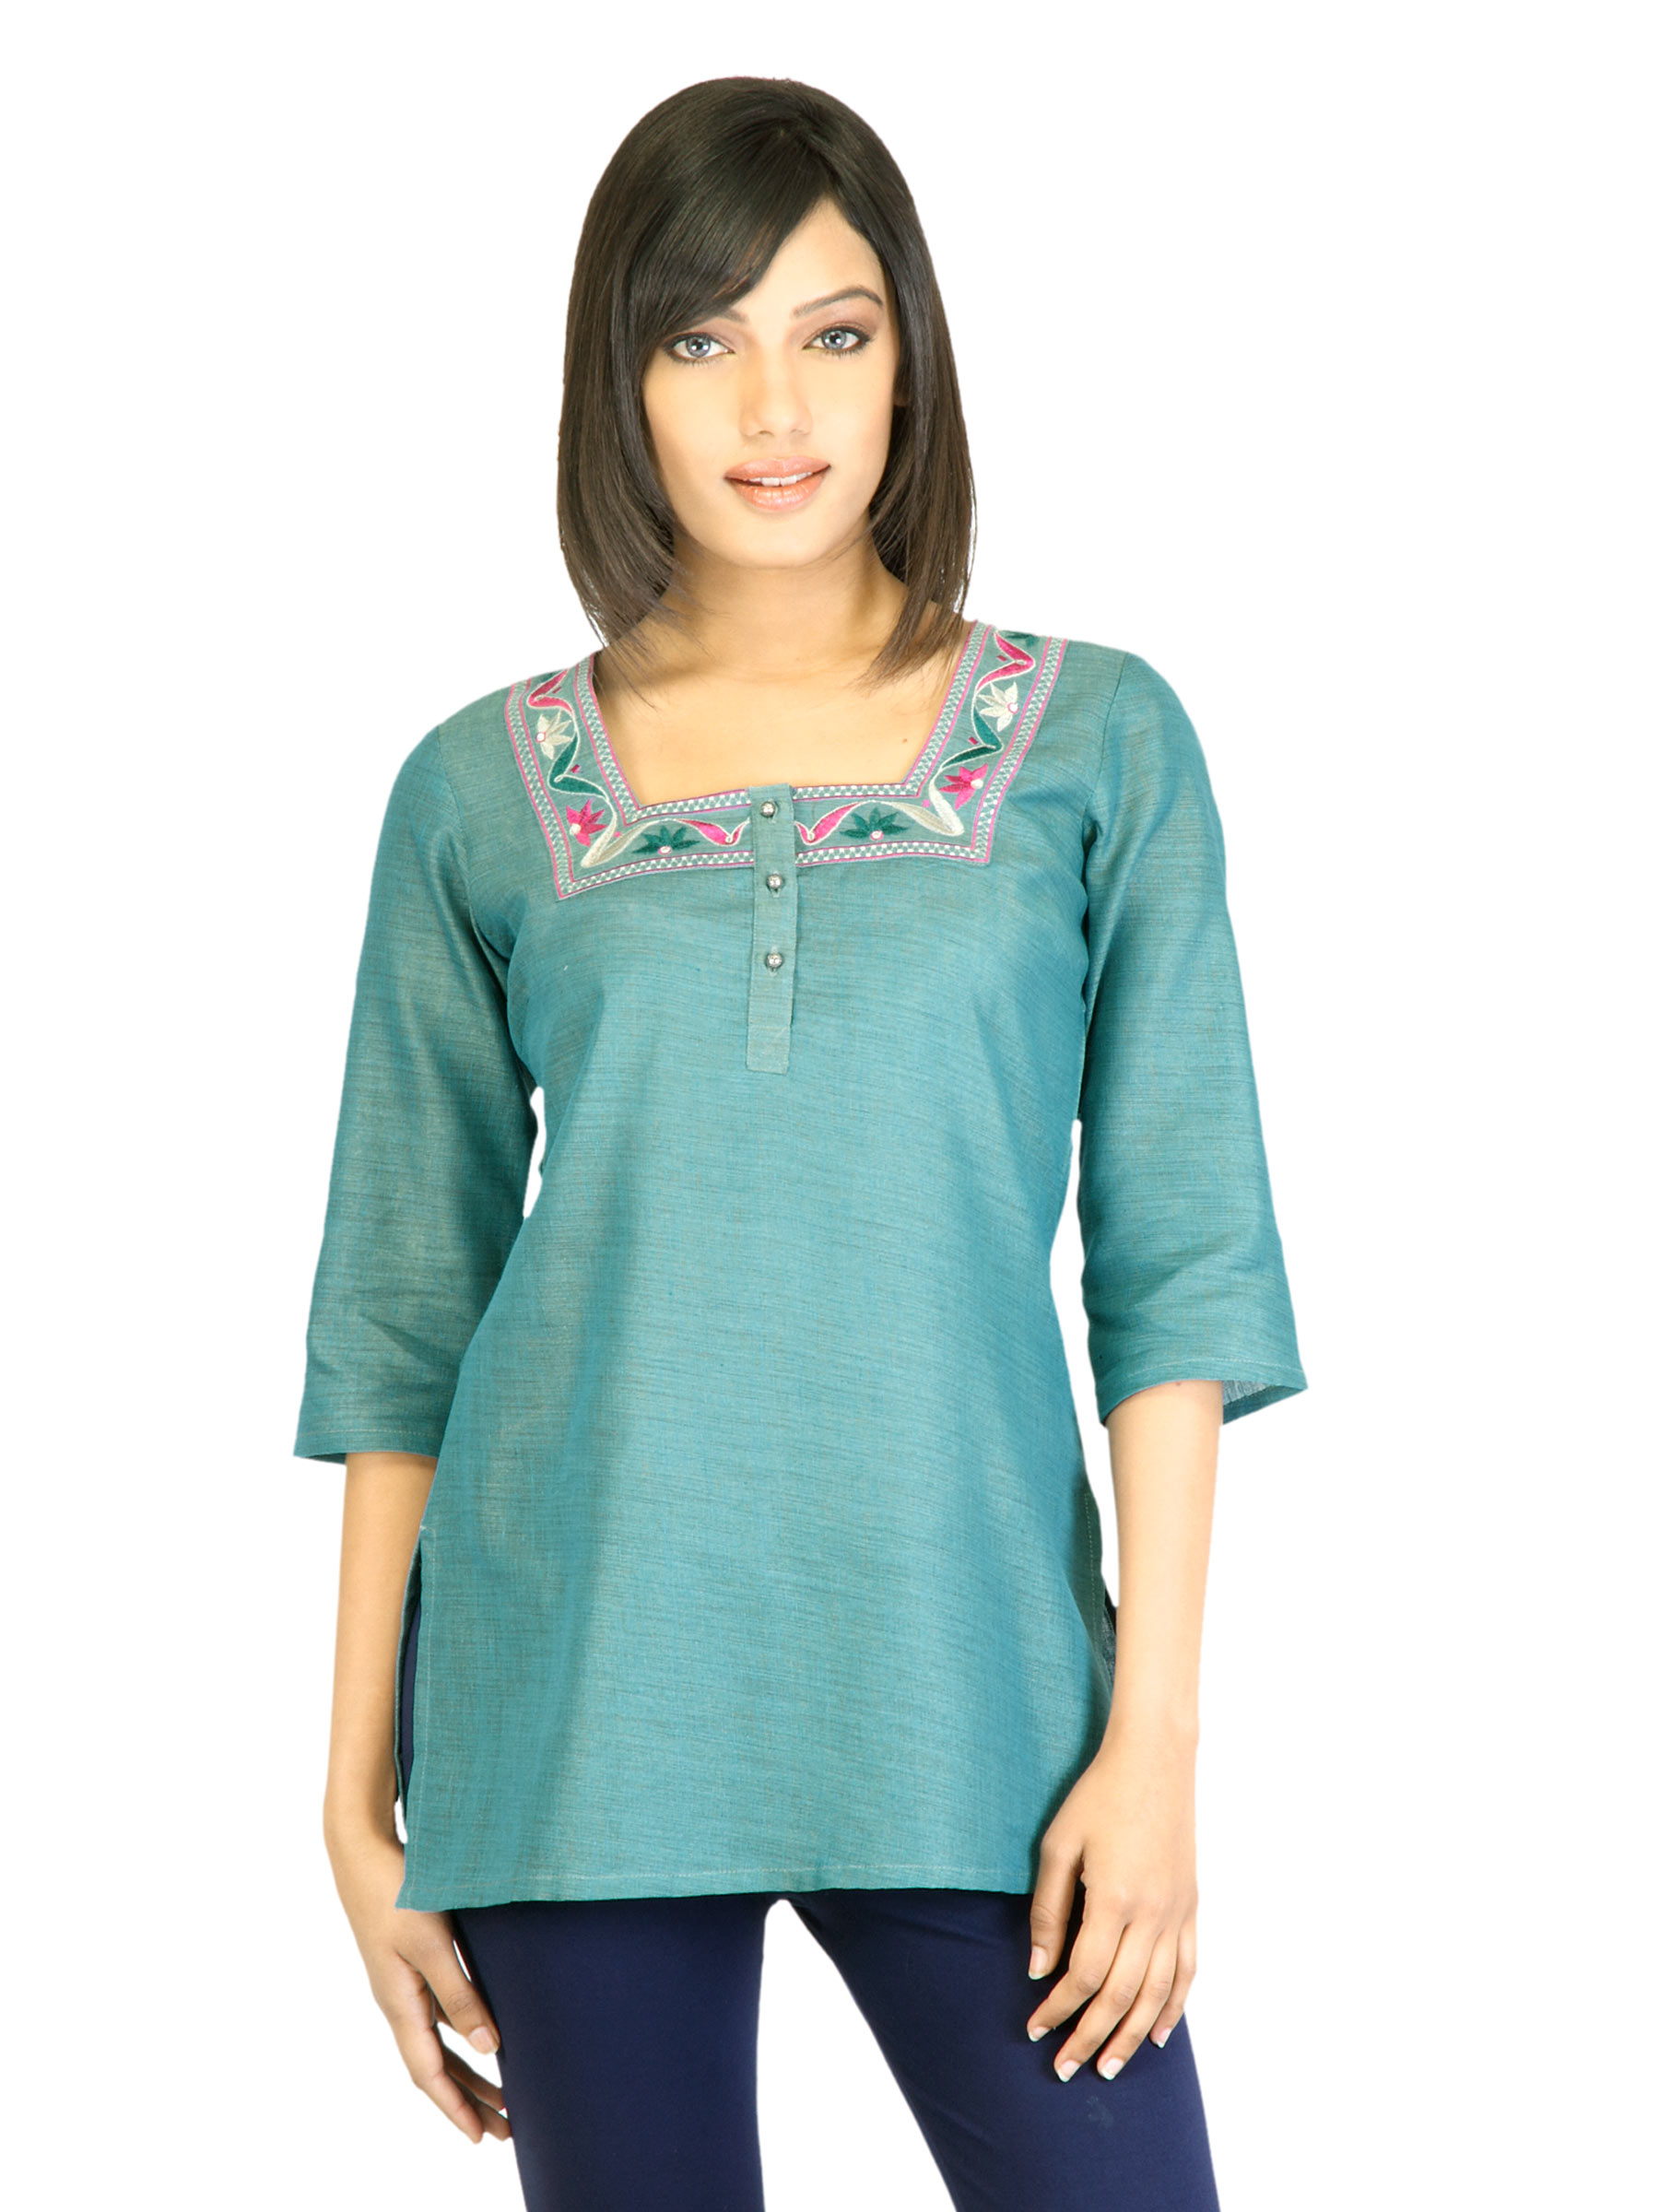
Aurelia Women Turquoise Blue Kurti
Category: Apparel / Topwear / Kurtis
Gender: Women
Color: Turquoise Blue
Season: Fall 2011
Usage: Ethnic